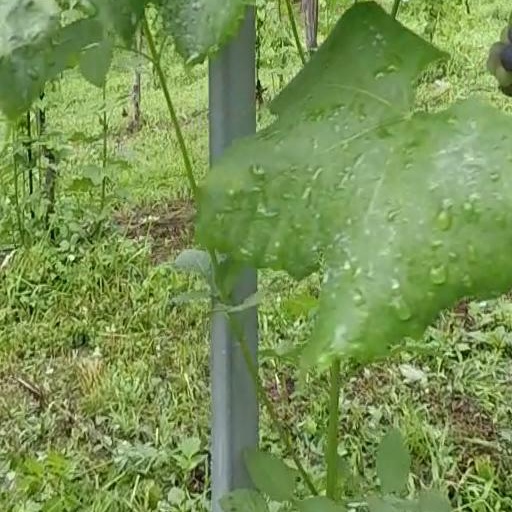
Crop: grape